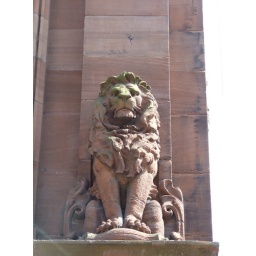
A carving of a lion on a tenement building in York St, Glasgow